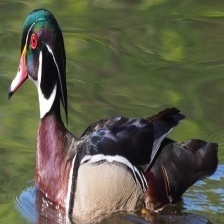
Species: WOOD DUCK
Scientific name: AIX SPONSA
ImageNet parent category: drake